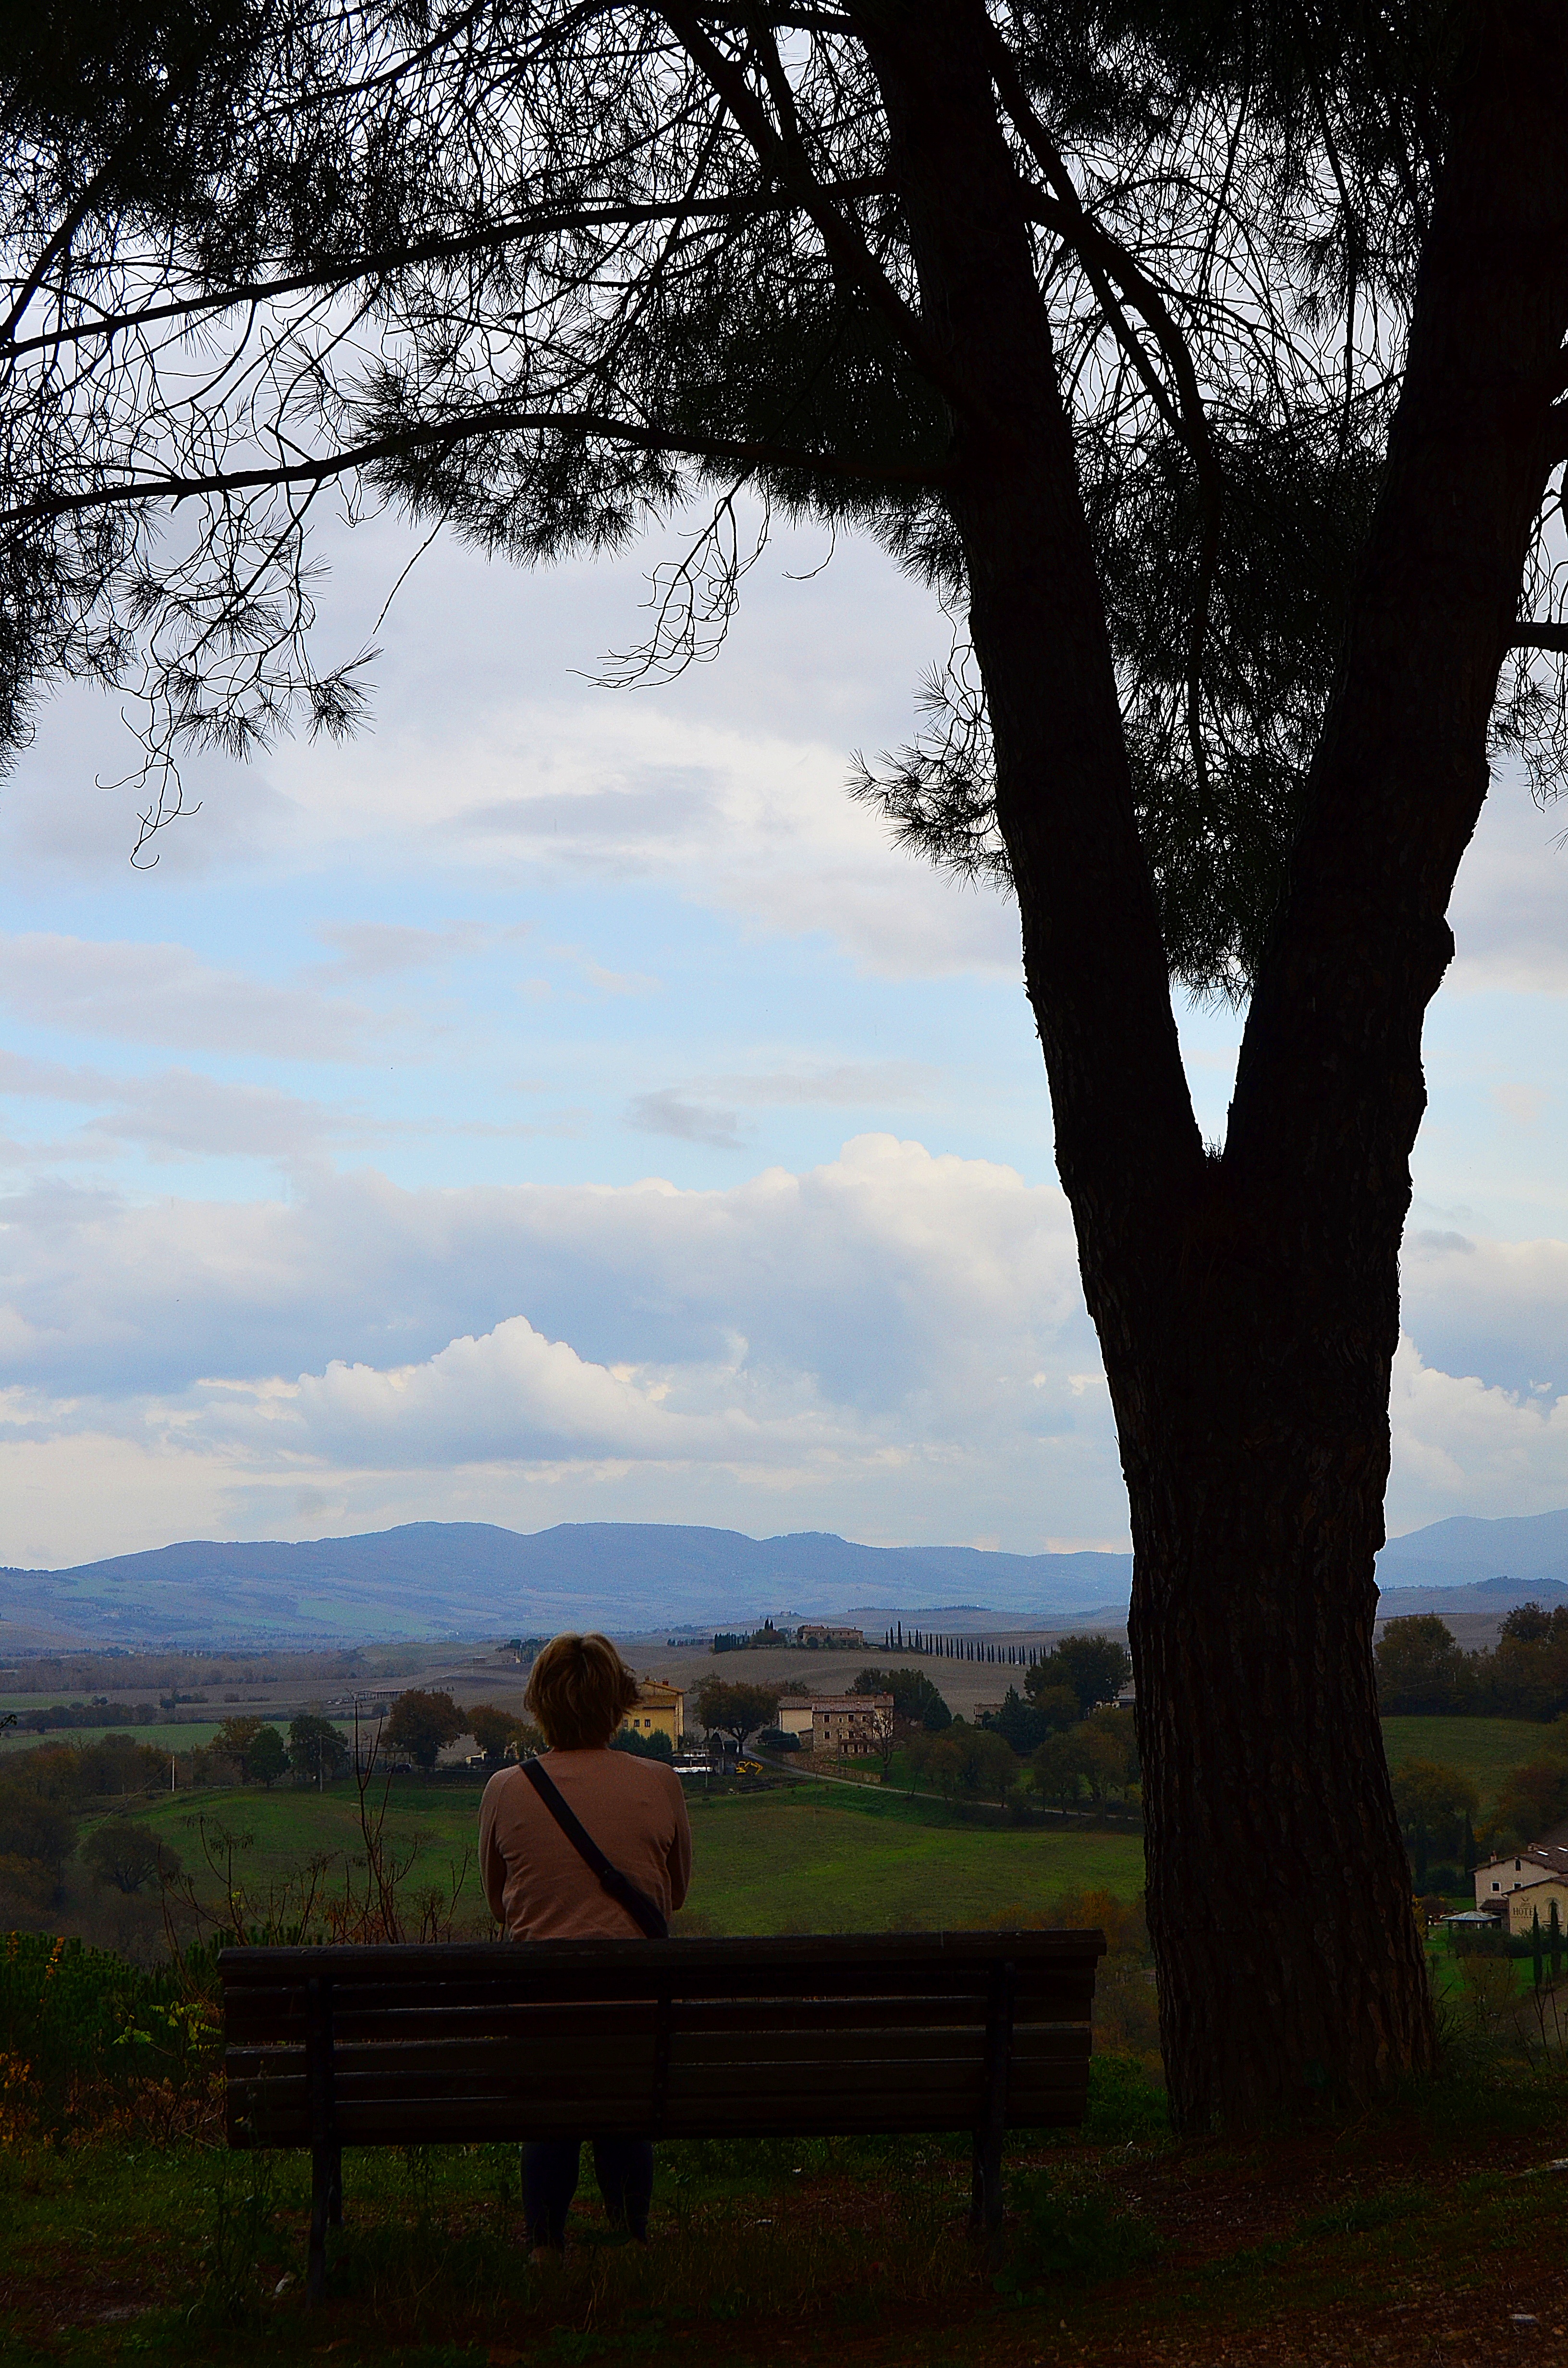
man, landscape, tree, nature, grass, cloud, plant, sky, bench, sunlight, morning, leaf, flower, summer, autumn, italy, tuscany, hills, clouds, mountains, day, rural area, far away, woody plant